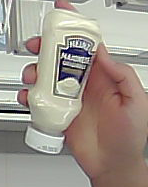
Product: heinz_mayo